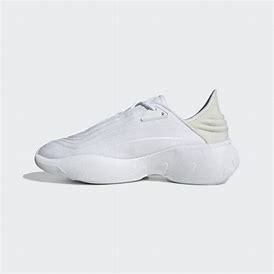
Brand: Adidas
Model: Adifom Sltn